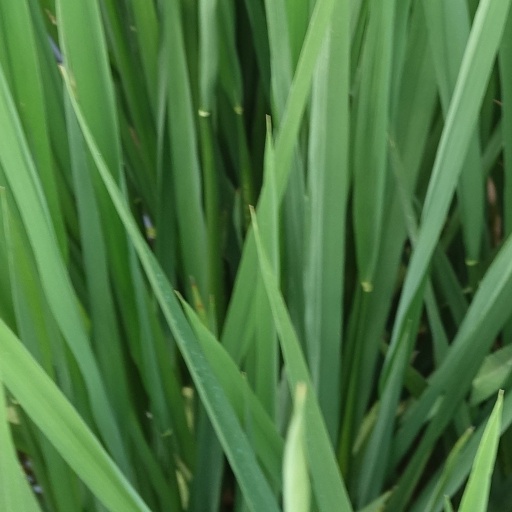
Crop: rice